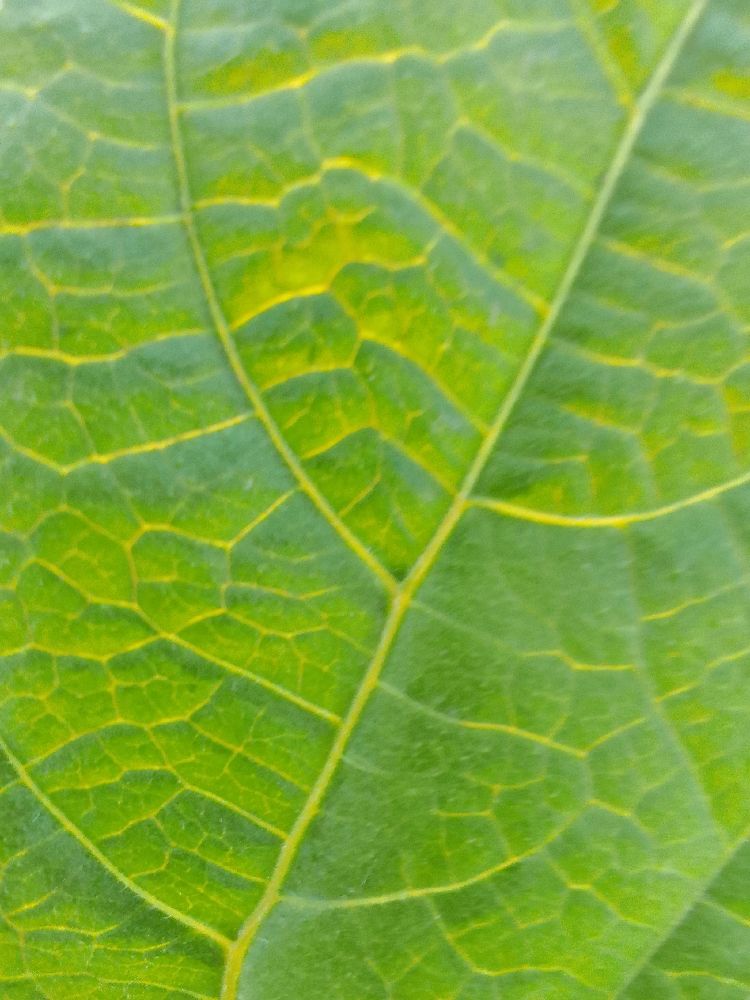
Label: healthy